Sidney Barthelemy

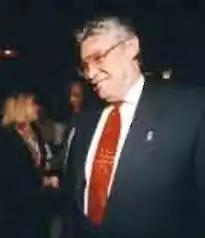

Sidney John Barthelemy (born March 17, 1942) is a former American political figure. The second African American to hold the New Orleans mayoral chair, he was a member of the Louisiana State Senate from 1974 to 1978 and a member at-large of the New Orleans City Council from 1978 to 1986. He served as mayor of New Orleans from 1986 to 1994. He is a member of the